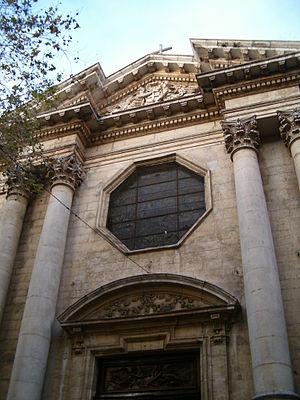
Cet article présente la liste des édifices religieux situés dans le territoire de la ville de Toulon.
Les listes suivantes recensent les cathédrales catholiques de France.